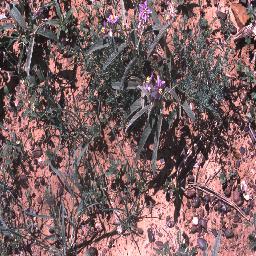
Label: negative